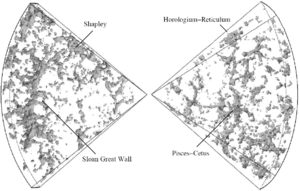
En astronomie, le Grand Mur de Sloan est une structure cosmique formant un mur de galaxies géant. Sa découverte fut annoncée le 20 octobre 2003, par John Richard Gott et Mario Jurić, de l'Université de Princeton, et leurs collègues du Sloan Digital Sky Survey.
L'étude de la formation et de l'évolution des galaxies s'intéresse aux processus ayant abouti à la formation d'un univers hétérogène à partir d'une prémisse homogène, à la formation des premières galaxies, à la façon dont les galaxies changent avec le temps, et aux processus qui ont conduit à la grande variété des structures observées parmi les galaxies proches. C'est l'un des domaines de recherche les plus actifs en astrophysique.